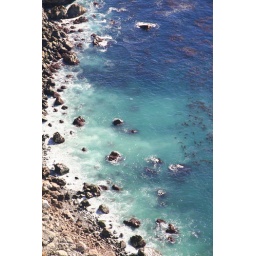
sea lion beach from above